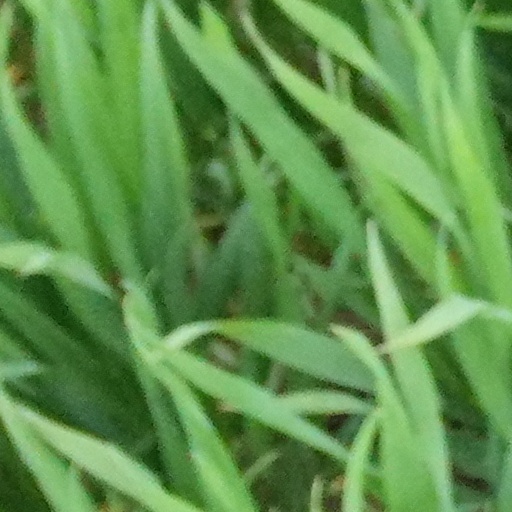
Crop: wheat